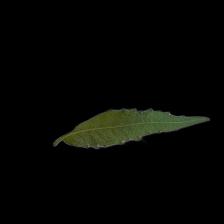
Plant: Neem